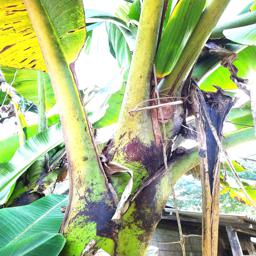
Label: JAHAJI STEM